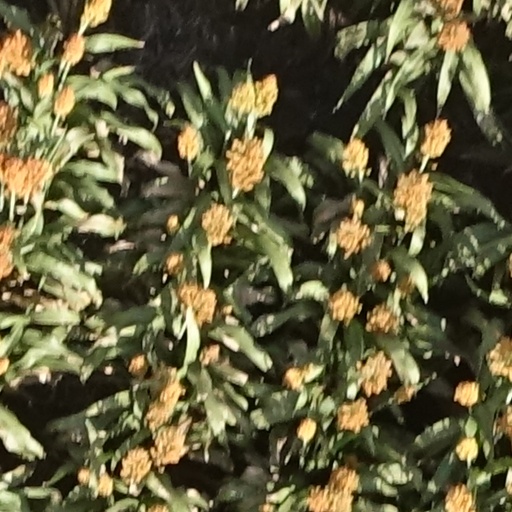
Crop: sorghum